Nazi persecution of the Catholic Church in Poland

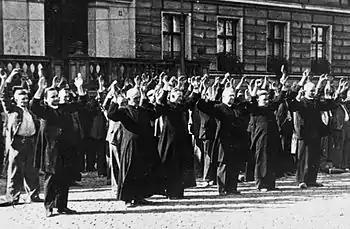
Public execution of Polish priests and civilians in Bydgoszcz's Old Market Square on 9 September 1939

During the German occupation of Poland (1939–1945), the Nazis brutally suppressed the Catholic Church in Poland, most severely in German-occupied areas of Poland. Thousands of churches and monasteries were systematically closed, seized or destroyed. As a result, many works of religious art and objects were permanently lost.